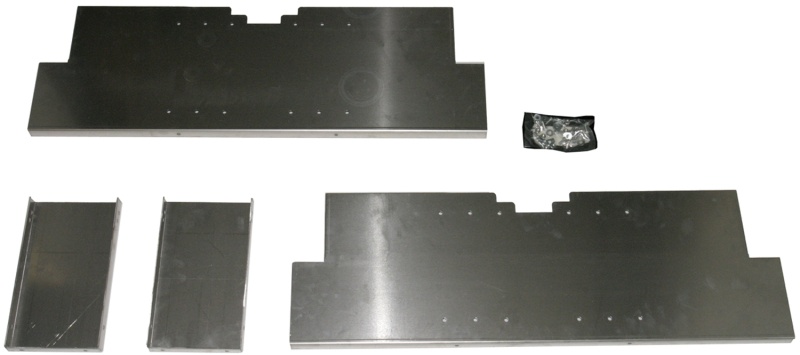
Tuffy Divider Kit For 131 No Finish
Brand: Tuffy Products
Tuffy Part number 131, Tuffy Unlimited Security Drawer. Bolts to existing holes in drawer number 131 with the hardware provided. Installation Instructions
Category: Hardware > Hardware Accessories > Tool Storage & Organization > Tool Organizer Liners & Inserts > Drawer Liners